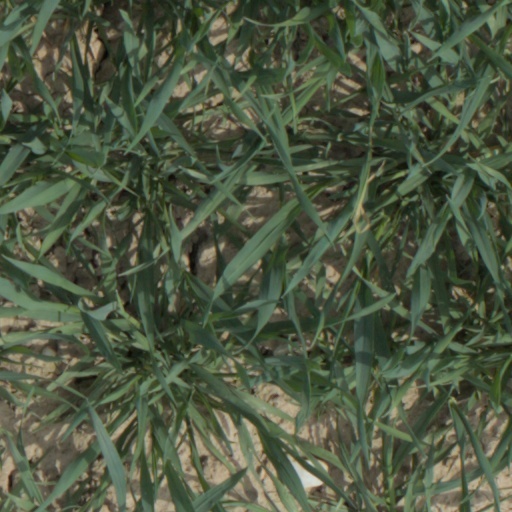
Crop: wheat